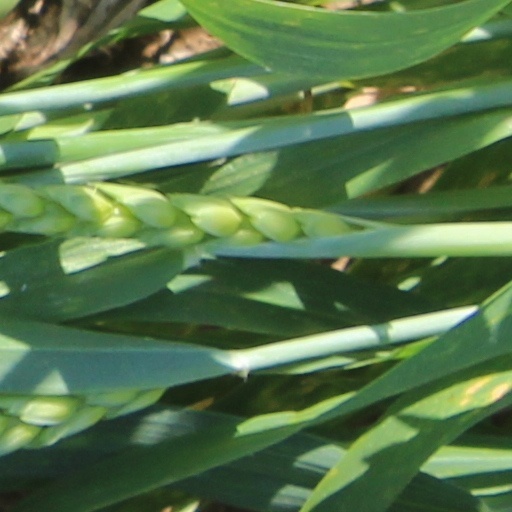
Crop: wheat